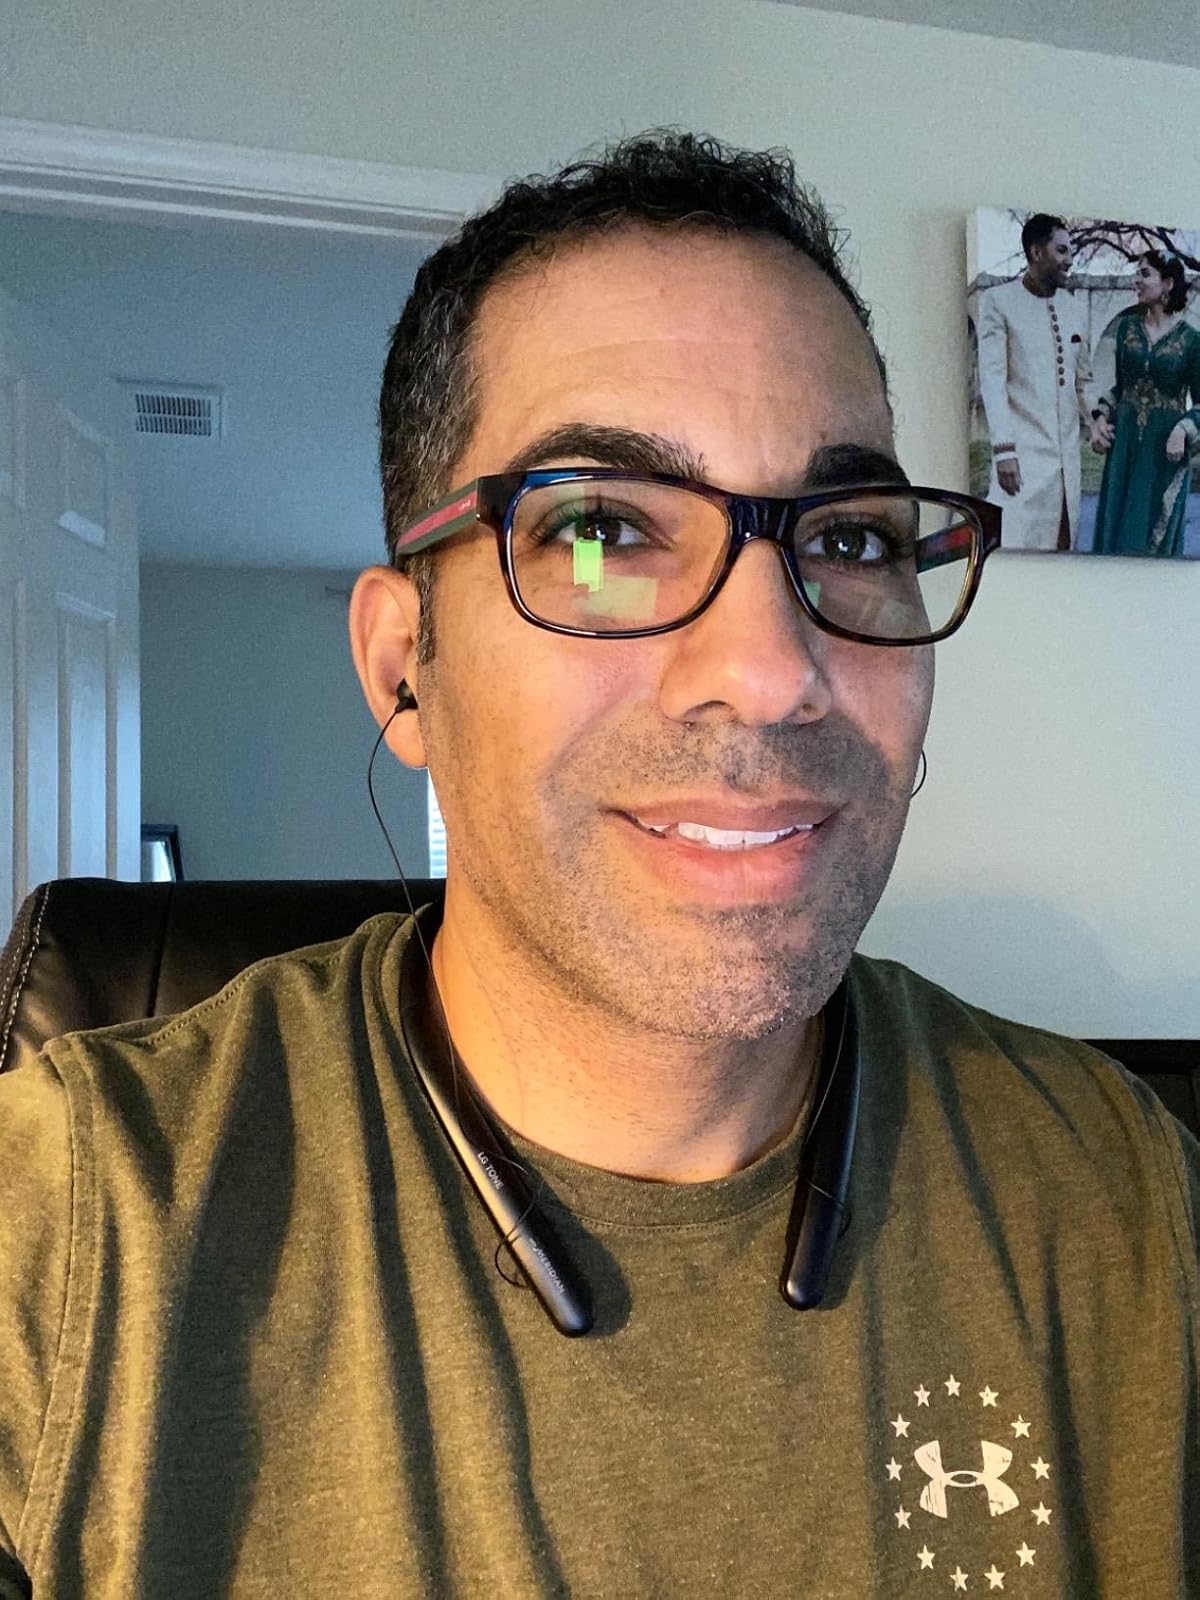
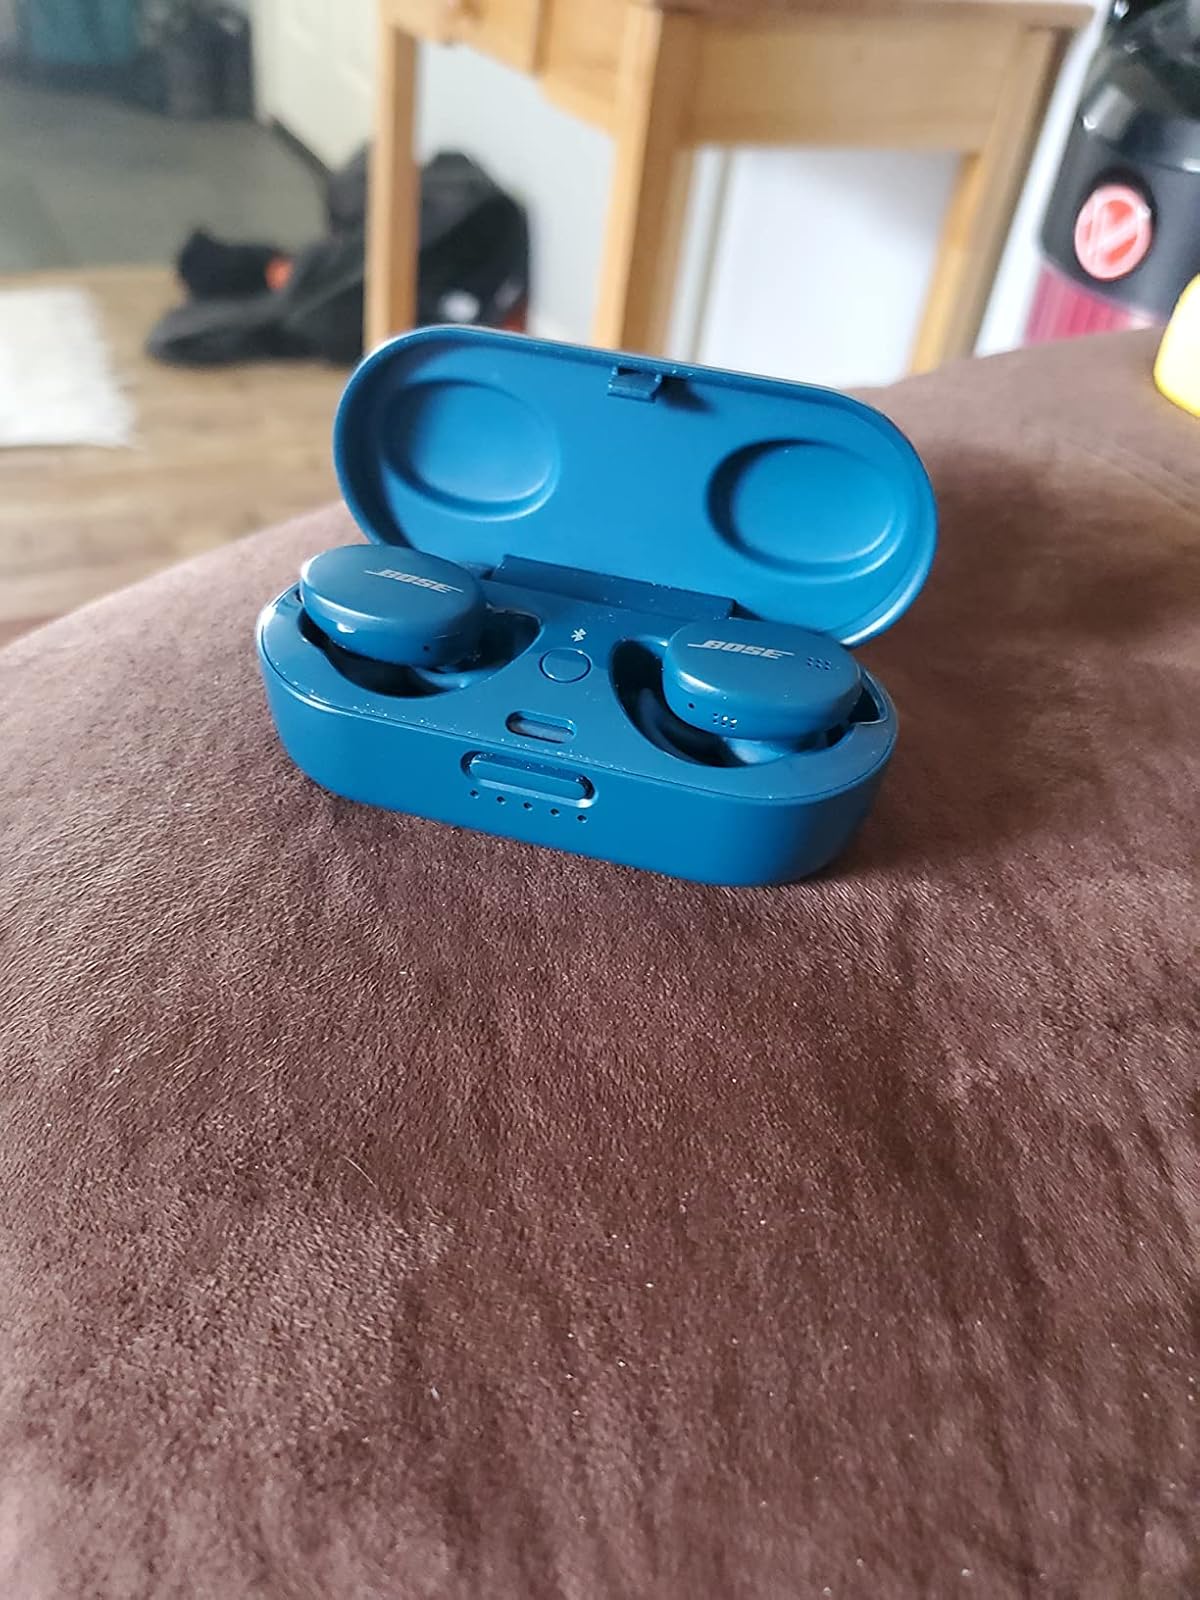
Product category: earbuds
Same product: no